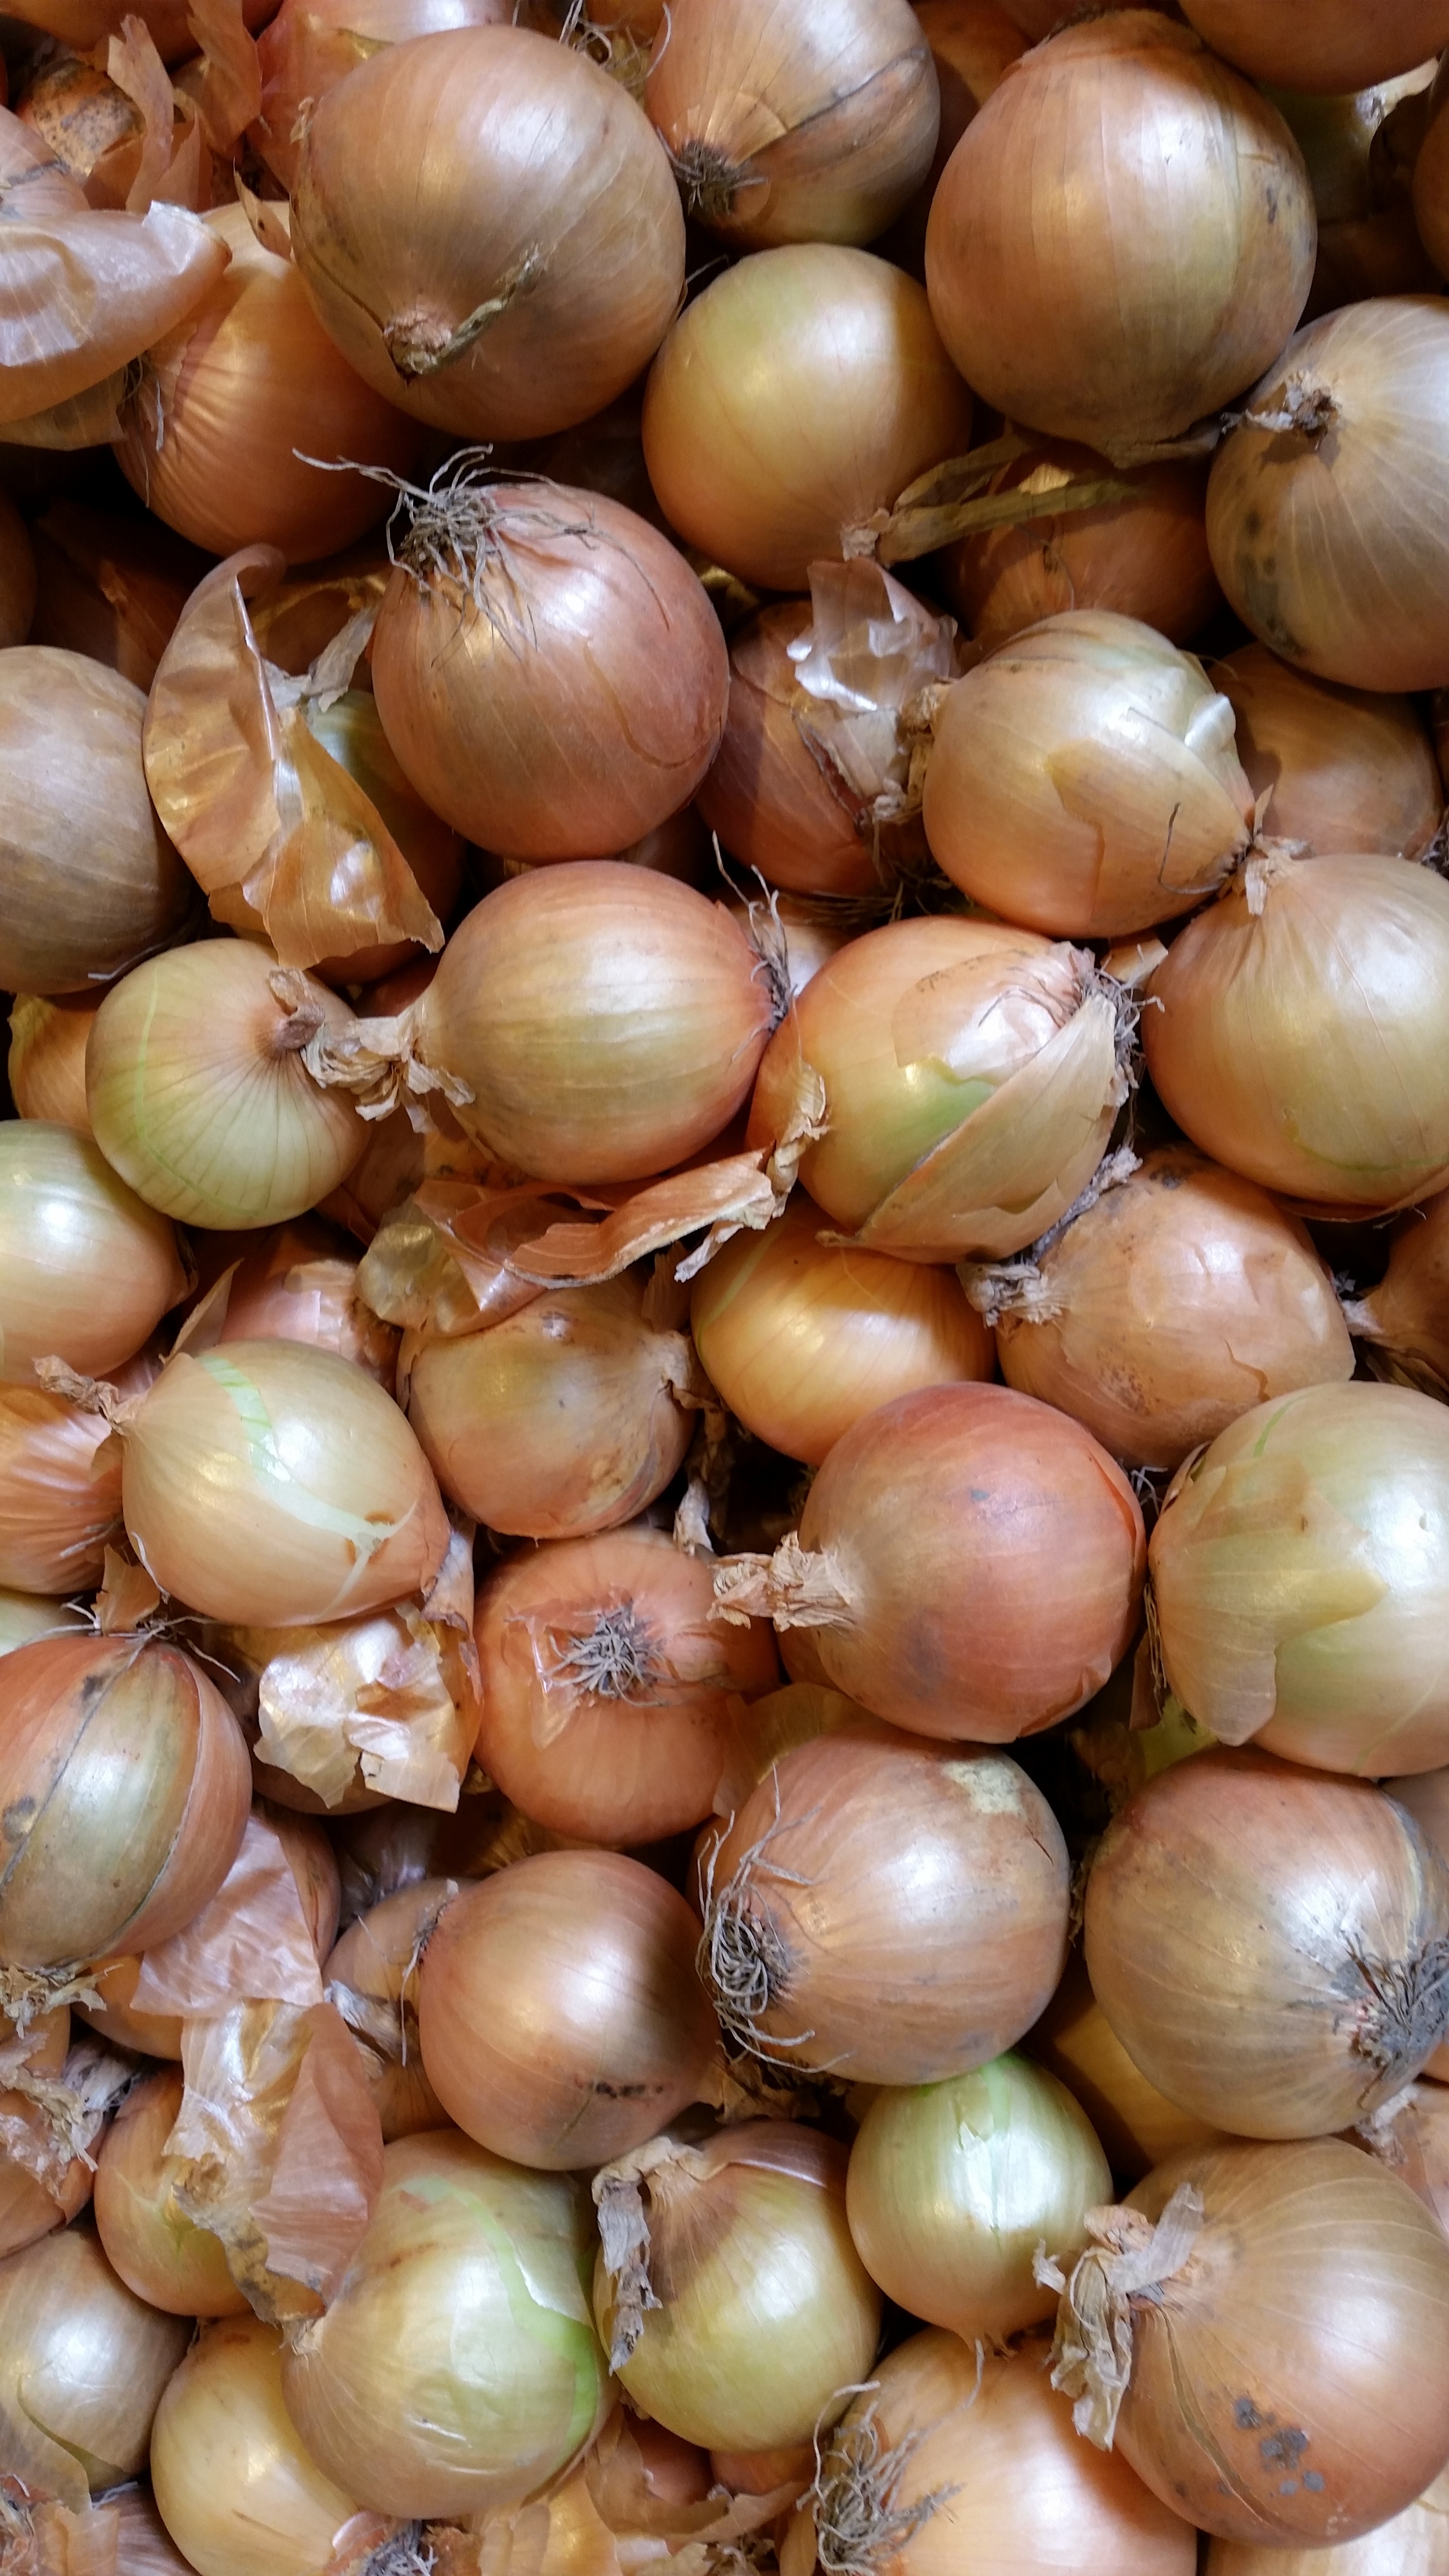
nature, sharp, plant, food, produce, vegetable, brown, healthy, onion, vegetables, flowering plant, shallot, vegetable onion, land plant, onion genus